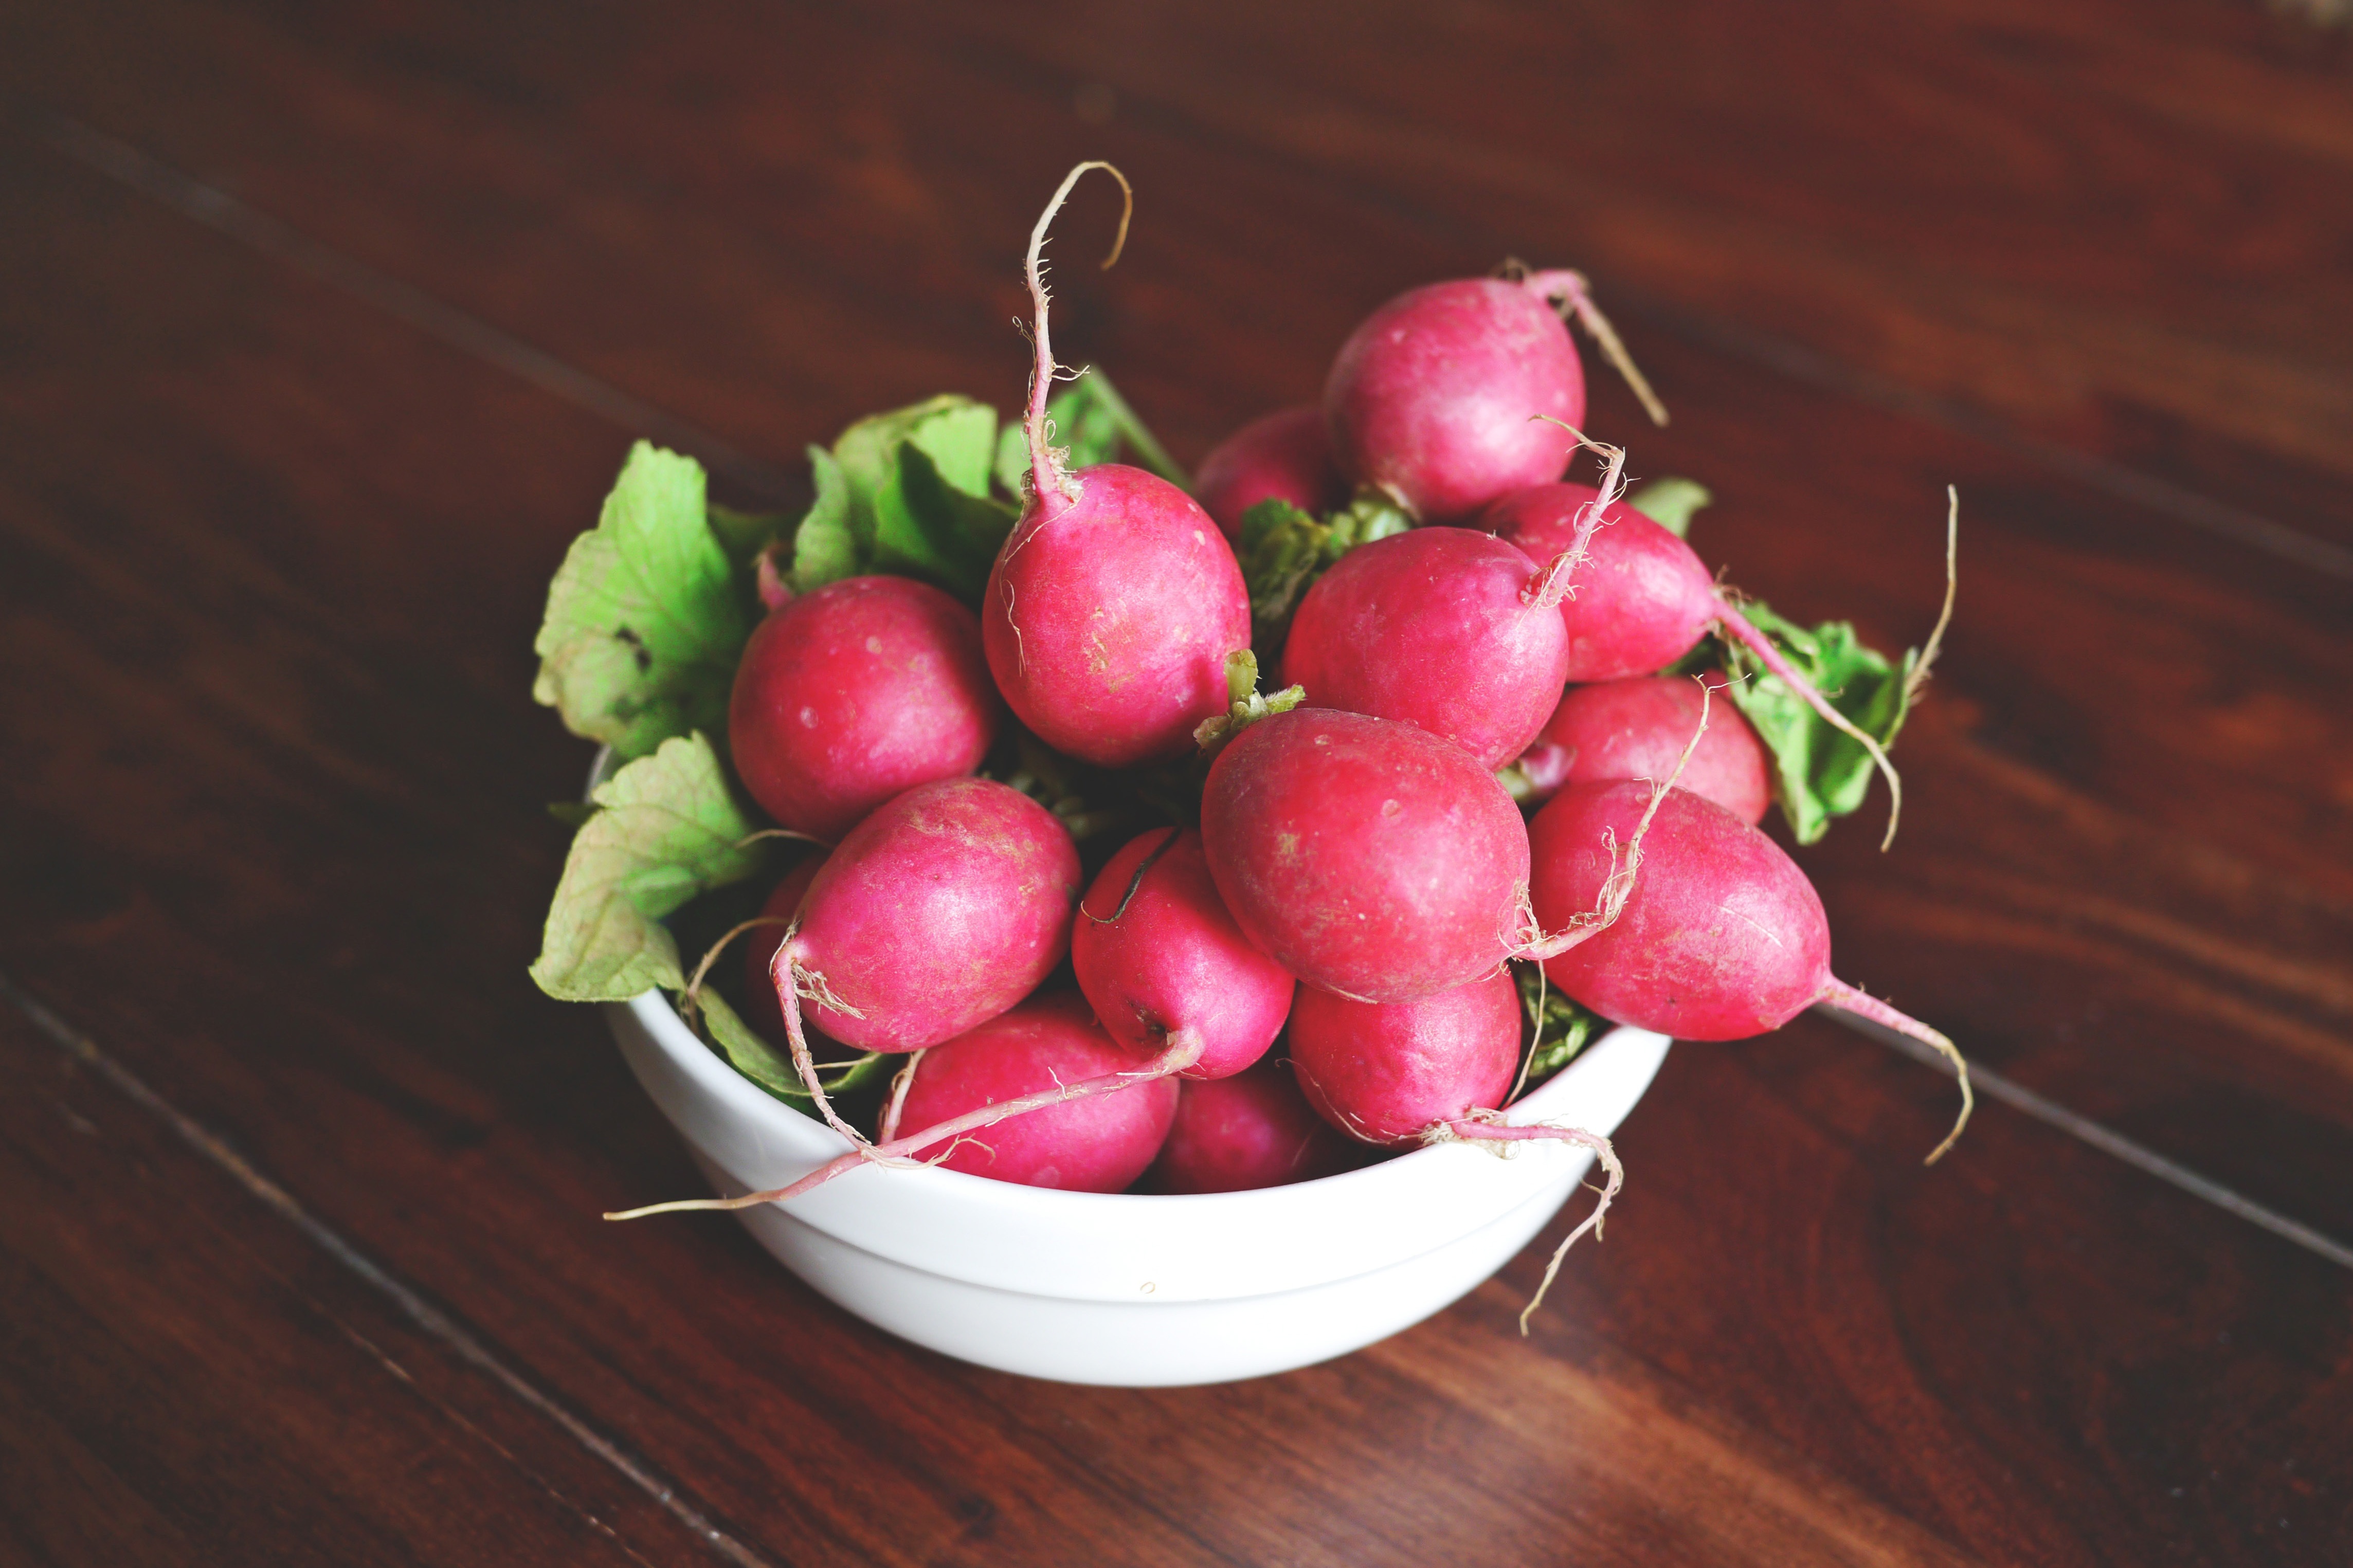
natural foods, radish, food, local food, superfood, plant, fruit, vegetable, produce, still life, still life photography, flower, seedless fruit, turnip, berry